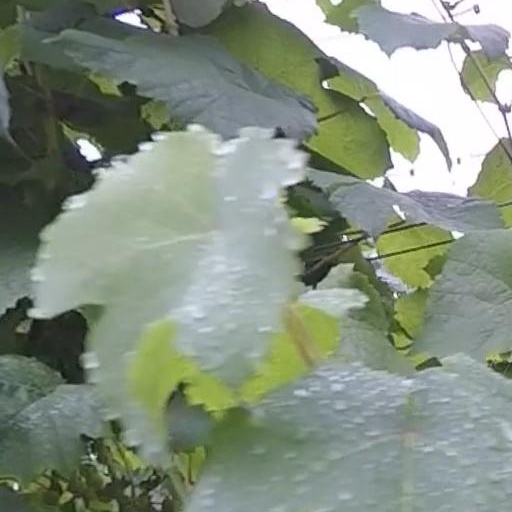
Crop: grape